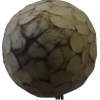
Label: cherimoya